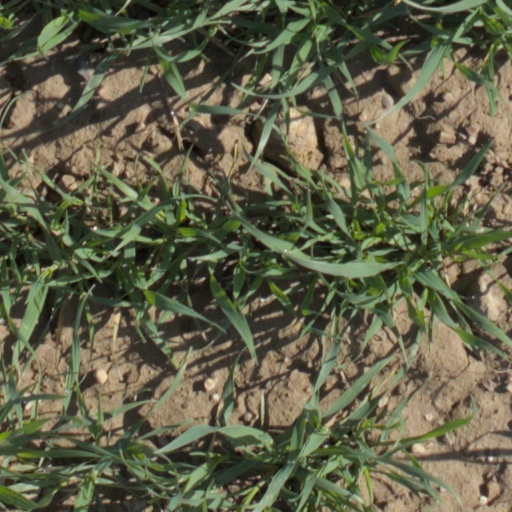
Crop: wheat